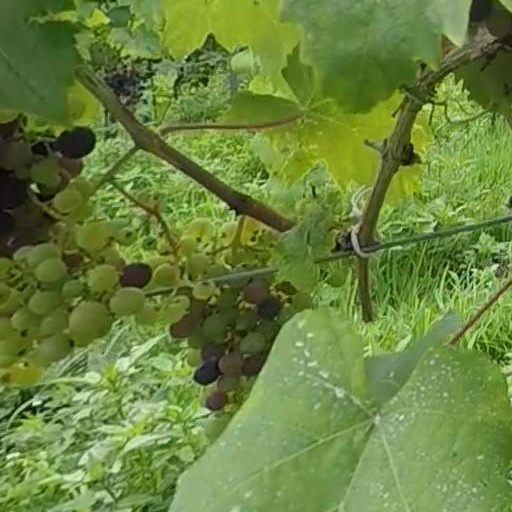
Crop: grape